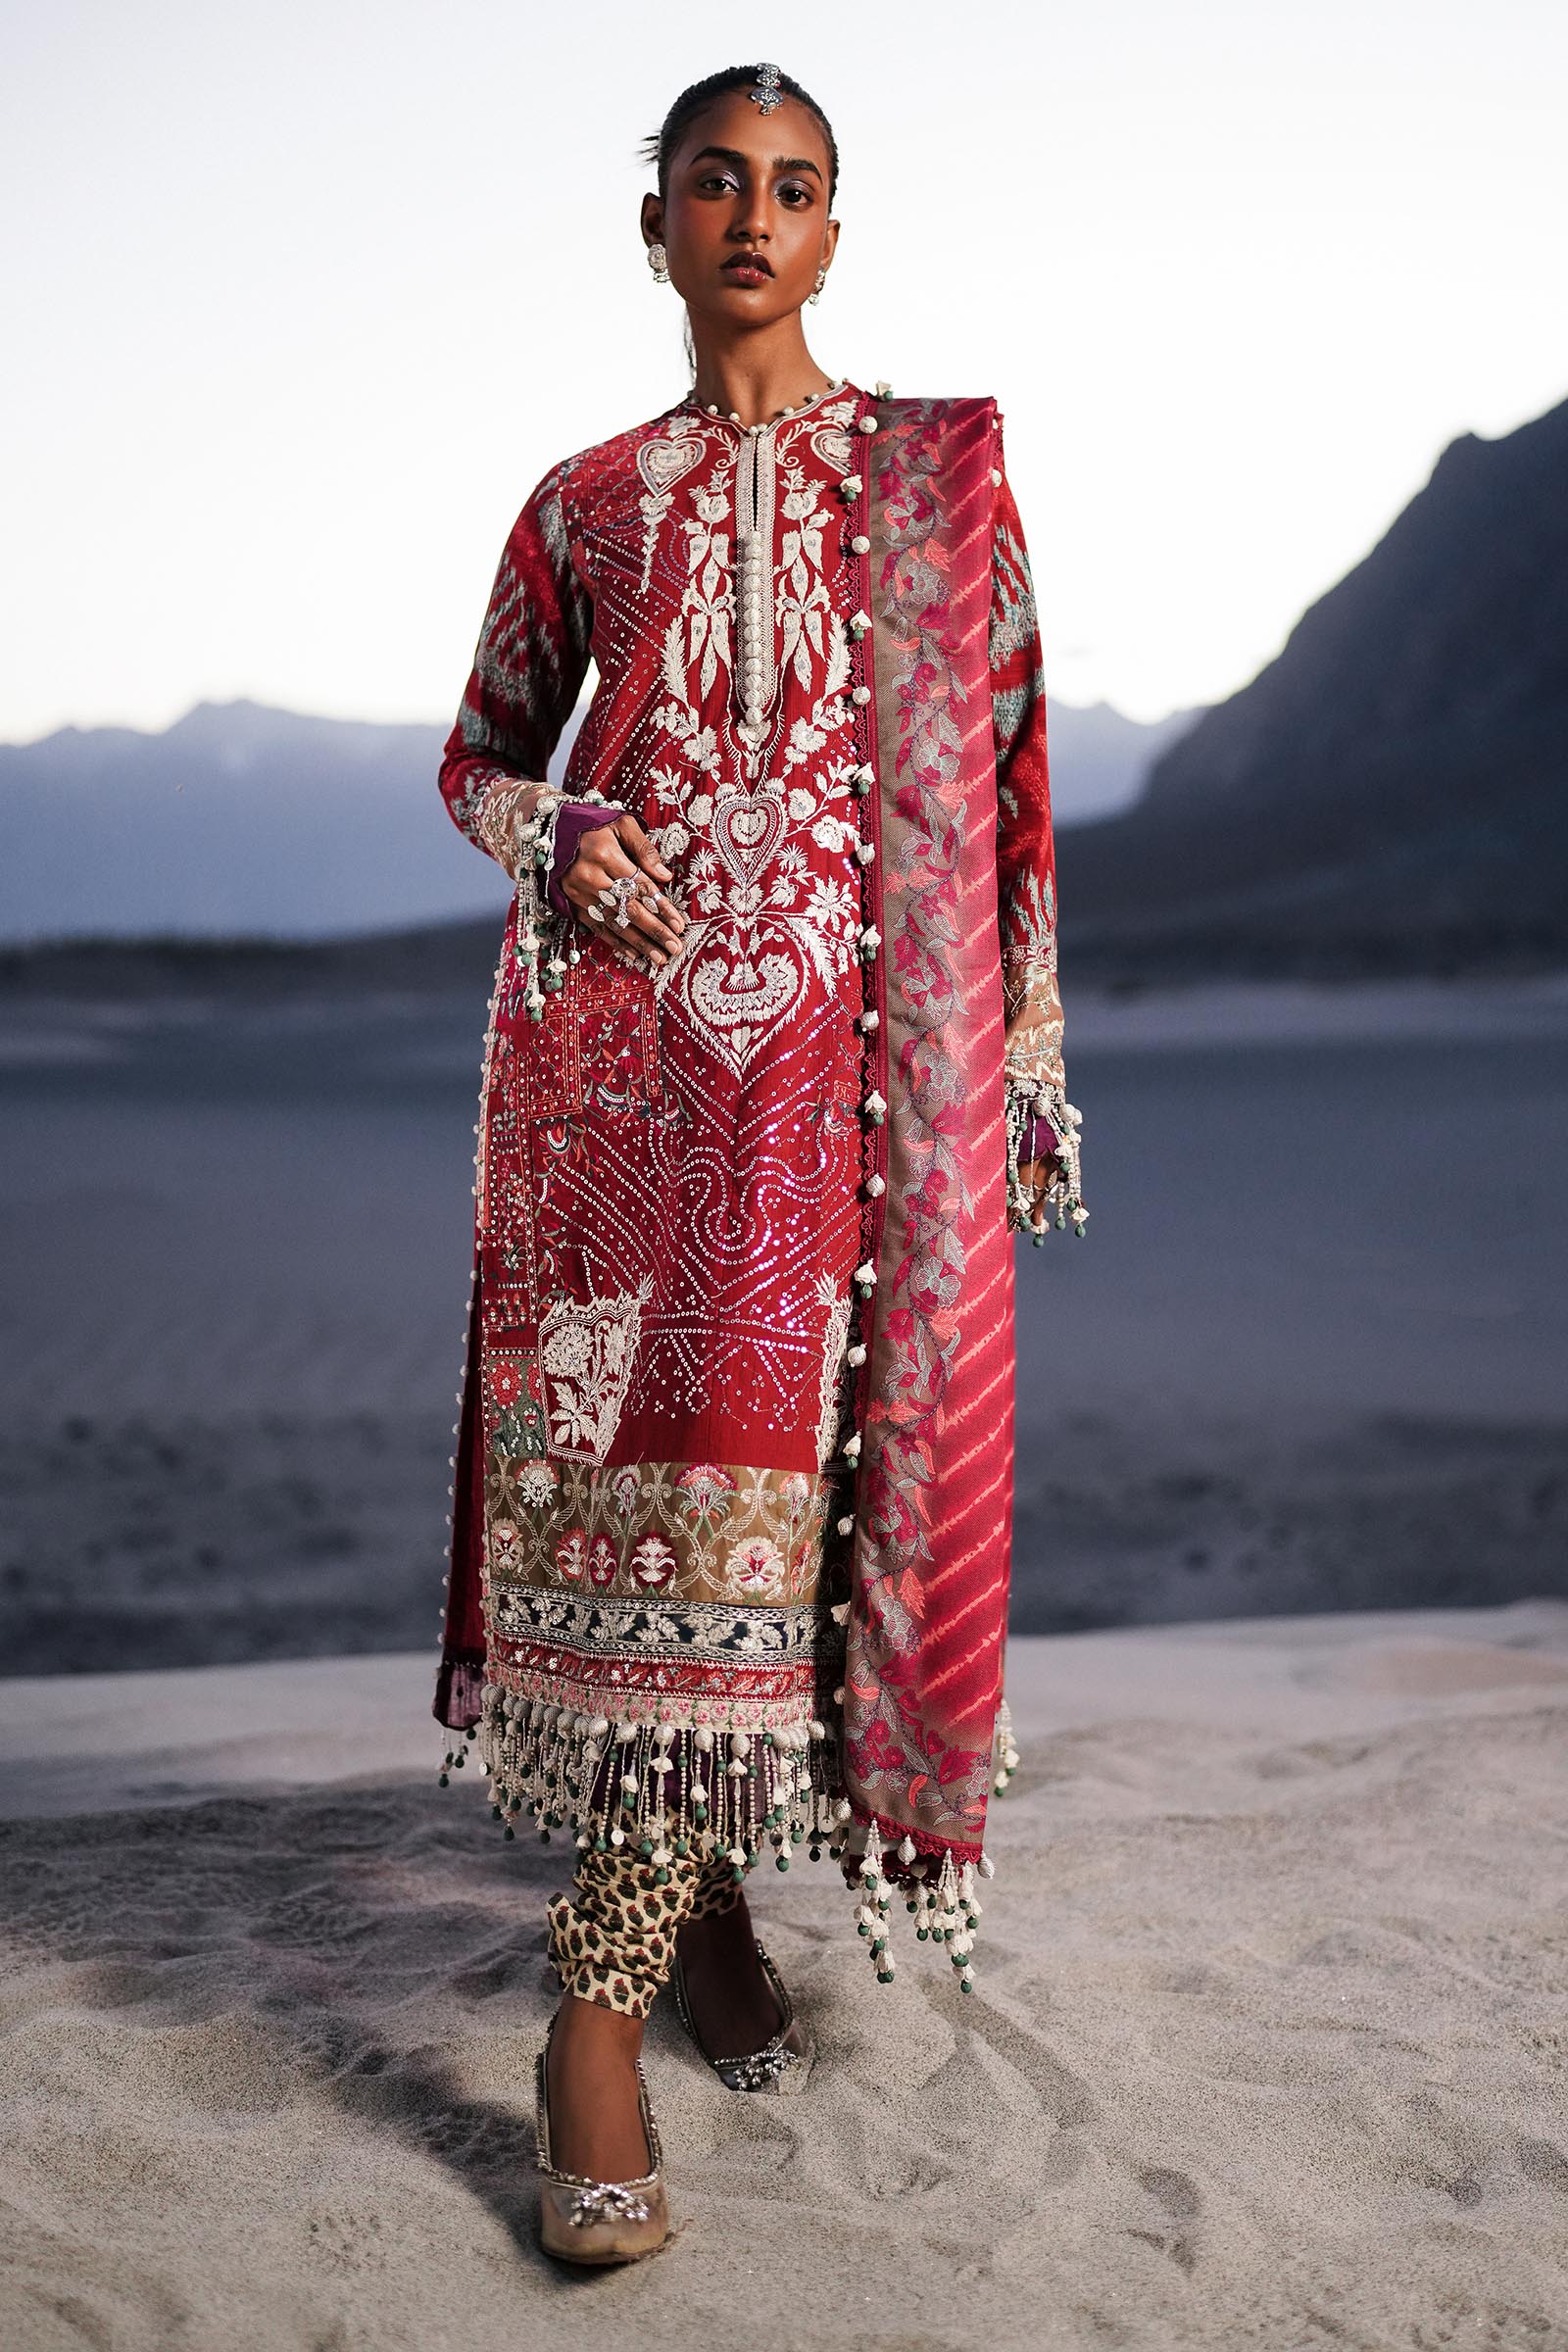
red khan embroidered salwar suit